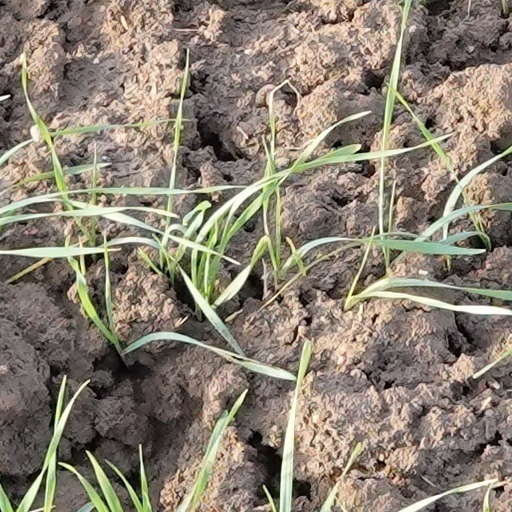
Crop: wheat